F1 Racing Championship

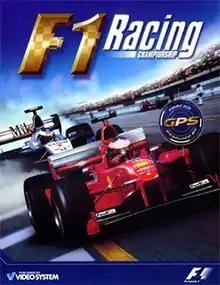

F1 Racing Championship is a racing video game developed and distributed by Ubi Soft, and published by Video System. Starring people and locations from the 1999 Formula One World Championship, it was released for several platforms during 2000 and 2001. At the time, it was facing steep competition by the ever-popular "Grand Prix 3" and the rising "F1" series by ISI. The sales were behind expectations. Reasons were a poor artificial intelligence and damage model and the bug-prone initial release. A patch to fix the reported issues was announced, but never released.